Conus flavidus

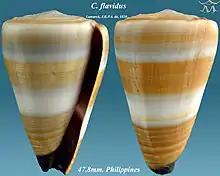
"Conus flavidus"

Conus flavidus, common name the flavid Pacific cone, is a species of sea snail, a marine gastropod mollusk in the family Conidae, the cone snails and their allies.